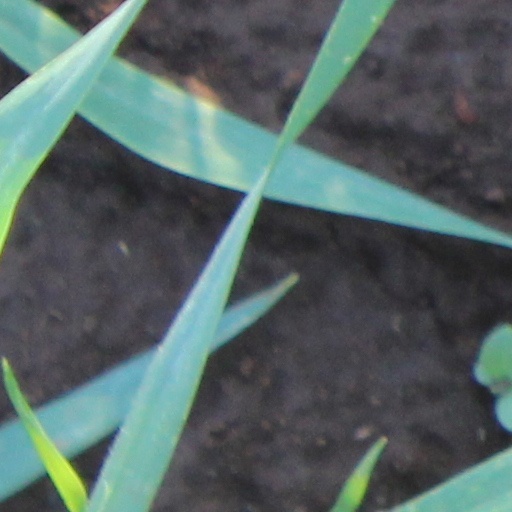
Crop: wheat